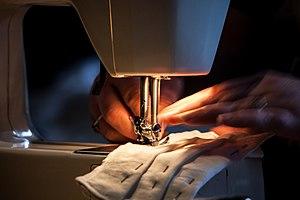
Un masque barrière hygiénique, masque en tissu, masque grand public ou pour l'OMS masque non-médical, est un masque filtrant porté sur la bouche et le nez, confectionné avec du textile, généralement des tissus en coton. Il est lavable et réutilisable.